Figaro chain

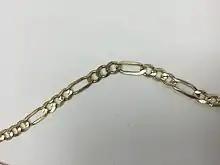
14 karat figaro chain

The figaro chain is a jewellery chain design consisting of three or more small circular links followed by one elongated oval link. The most notable figaro chains are manufactured in Italy. They are usually worn by men and are often adorned with pendants such as crosses and medallions.